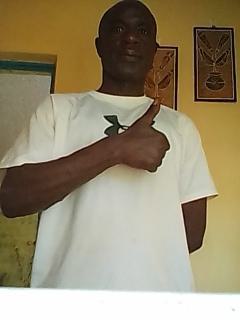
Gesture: like